Question: Please indicate a possible affordance area of the drink_with_bottle that can be used for holding
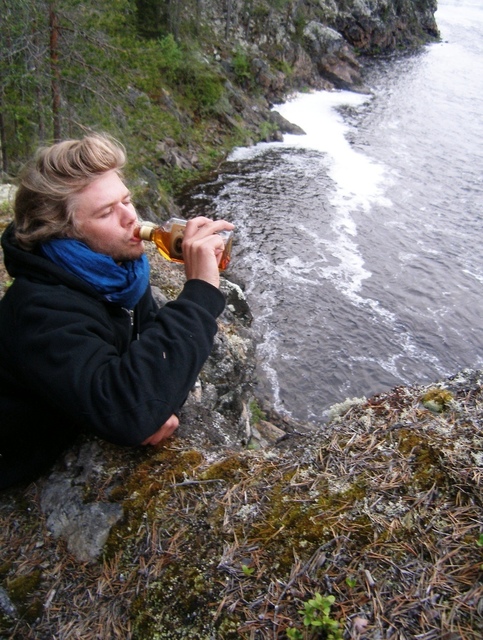
Answer: [131.425, 217.744, 231.274, 269.474]